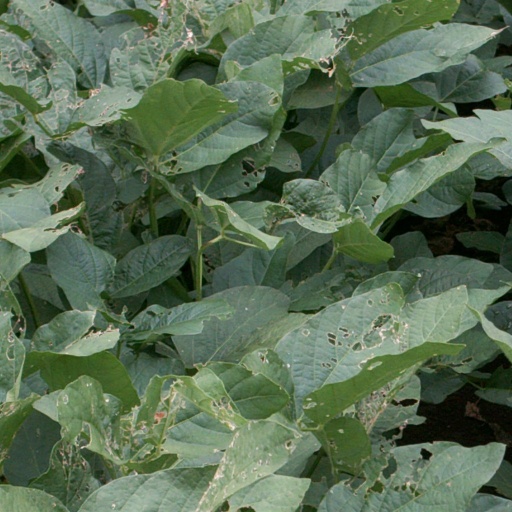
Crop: soybean